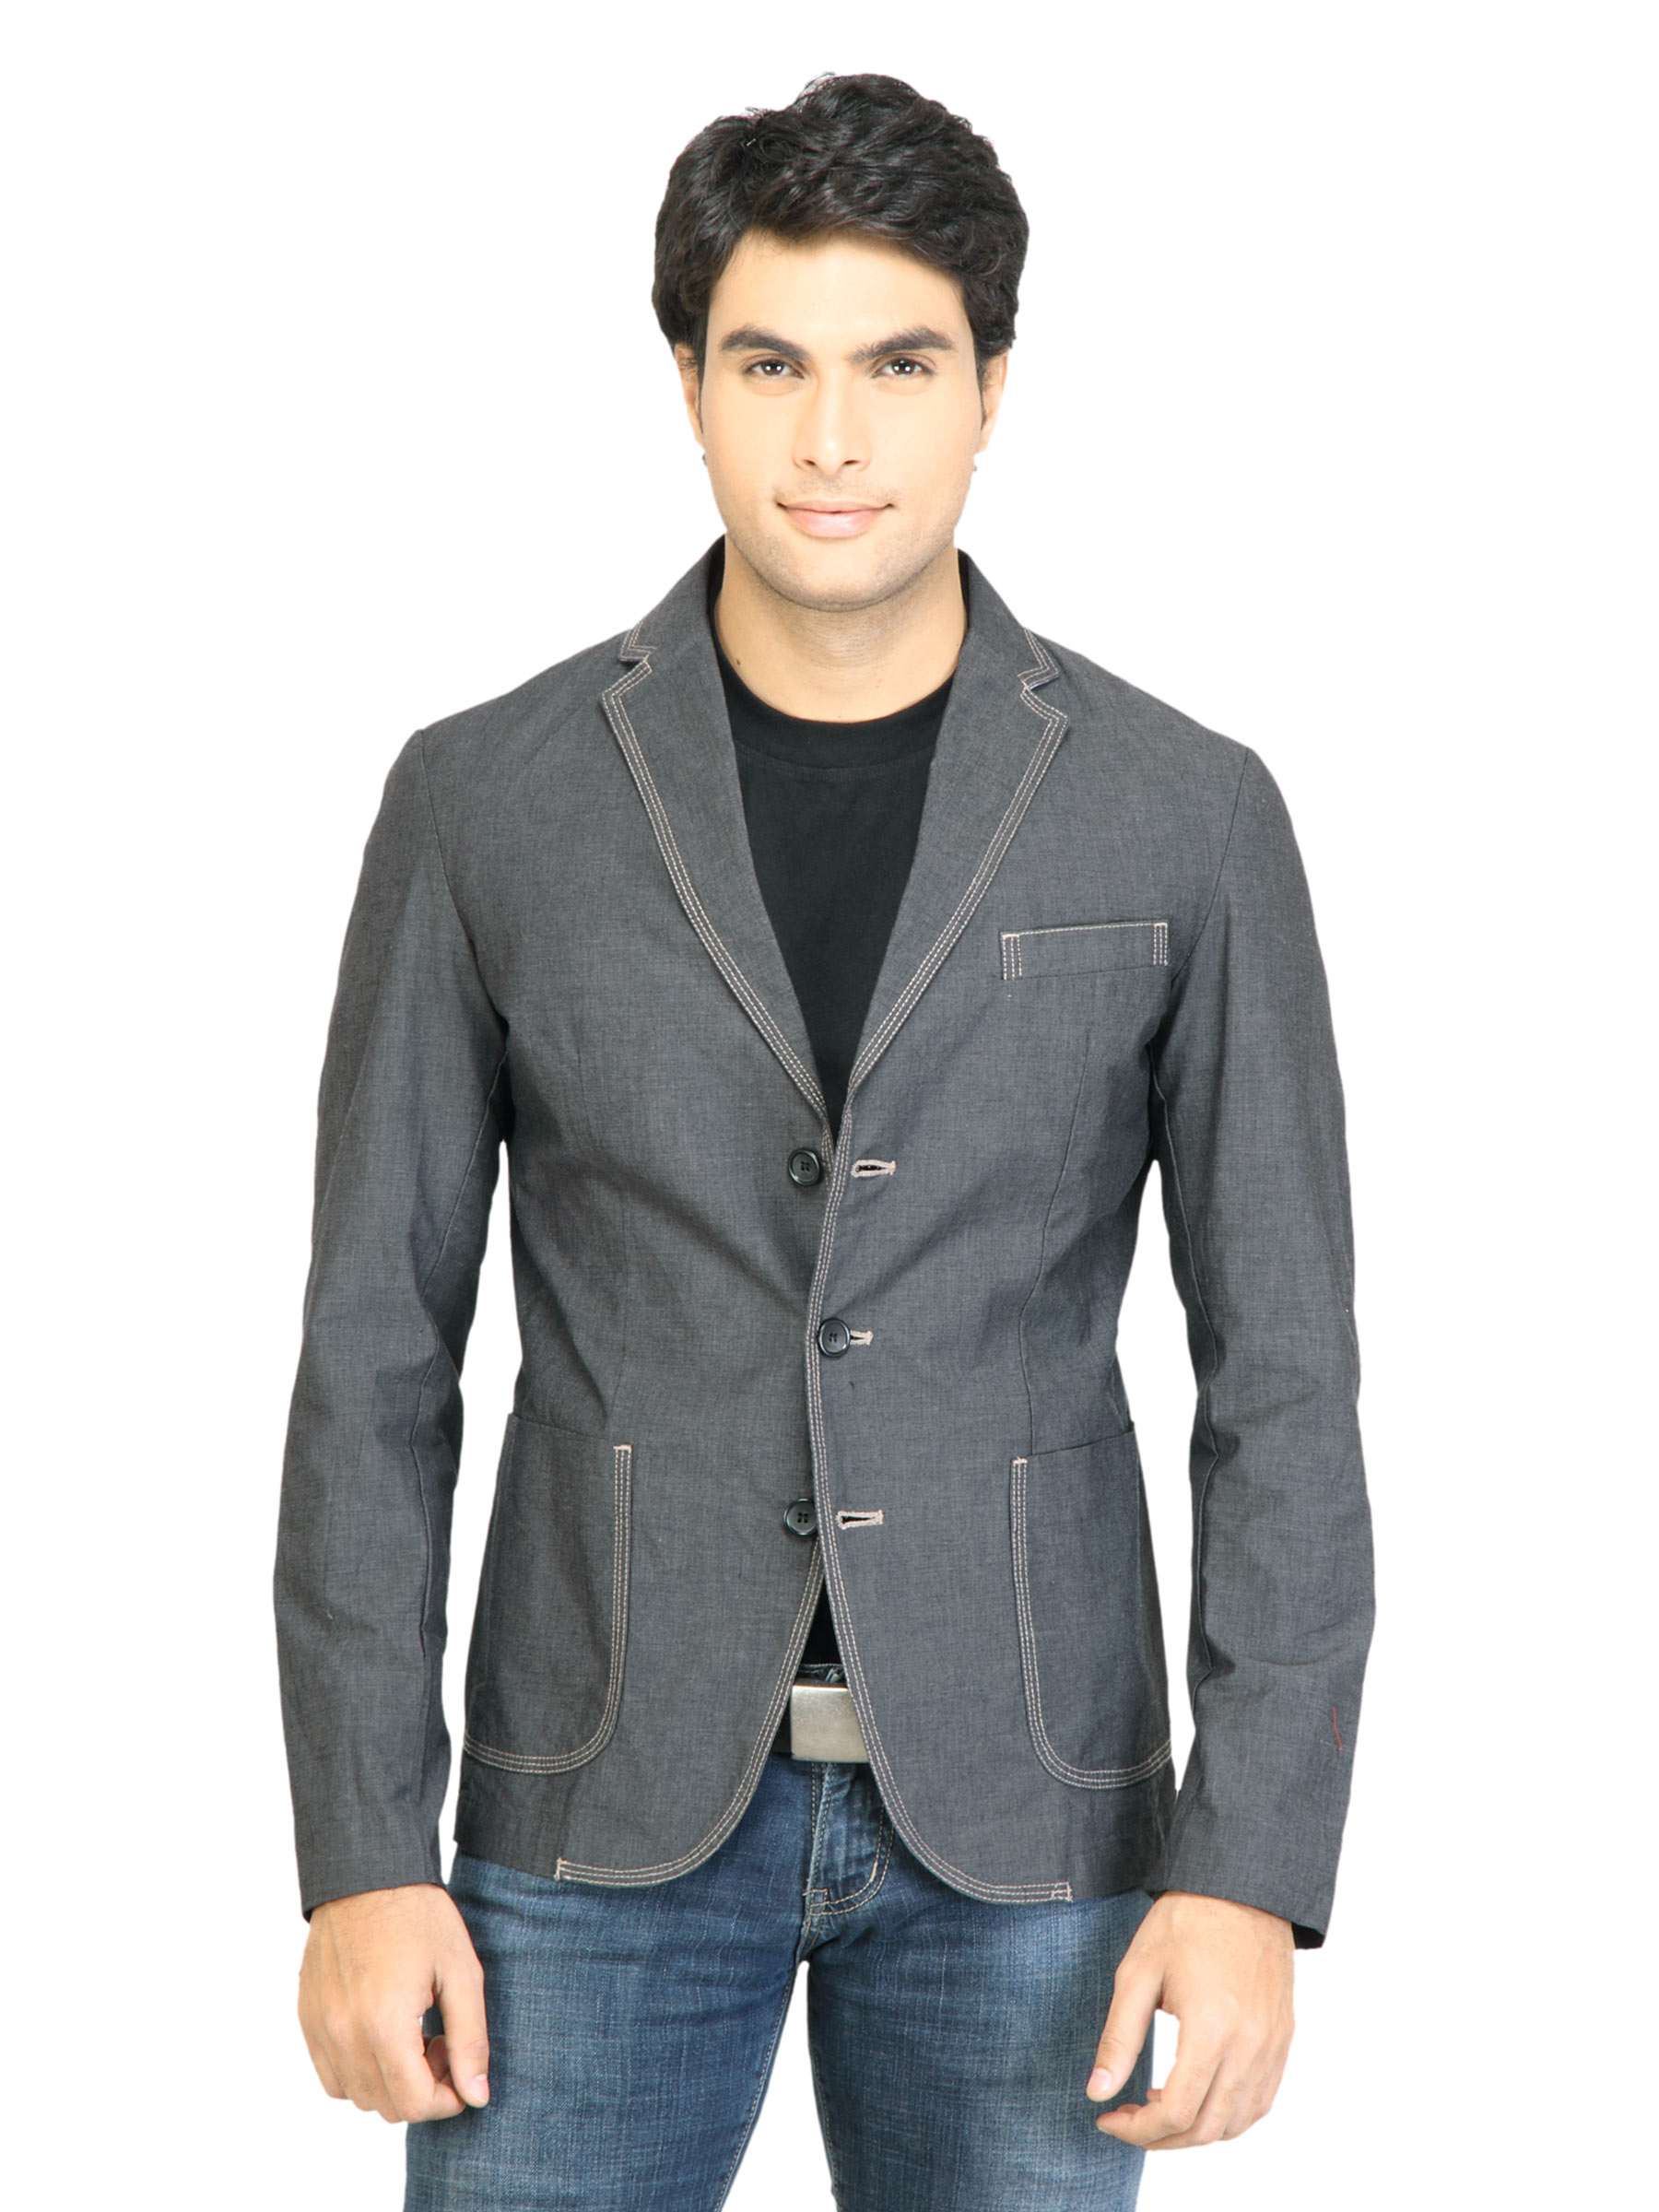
United Colors of Benetton Men Solid Grey Blazer Jacket
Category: Apparel / Topwear / Jackets
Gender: Men
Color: Grey
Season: Fall 2011
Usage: Casual